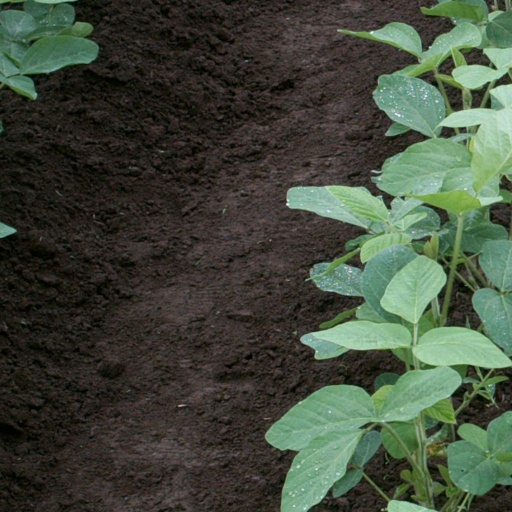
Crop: soybean